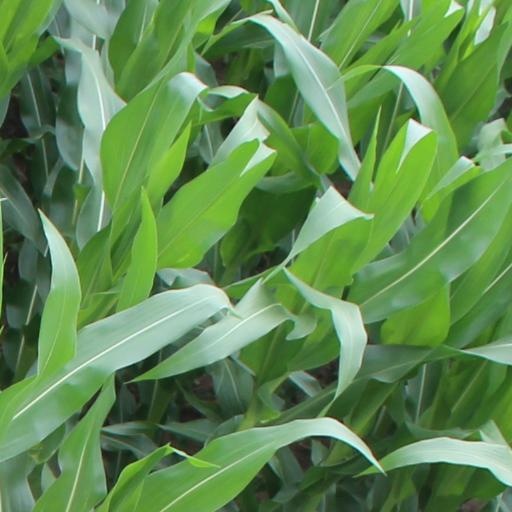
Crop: maize; corn